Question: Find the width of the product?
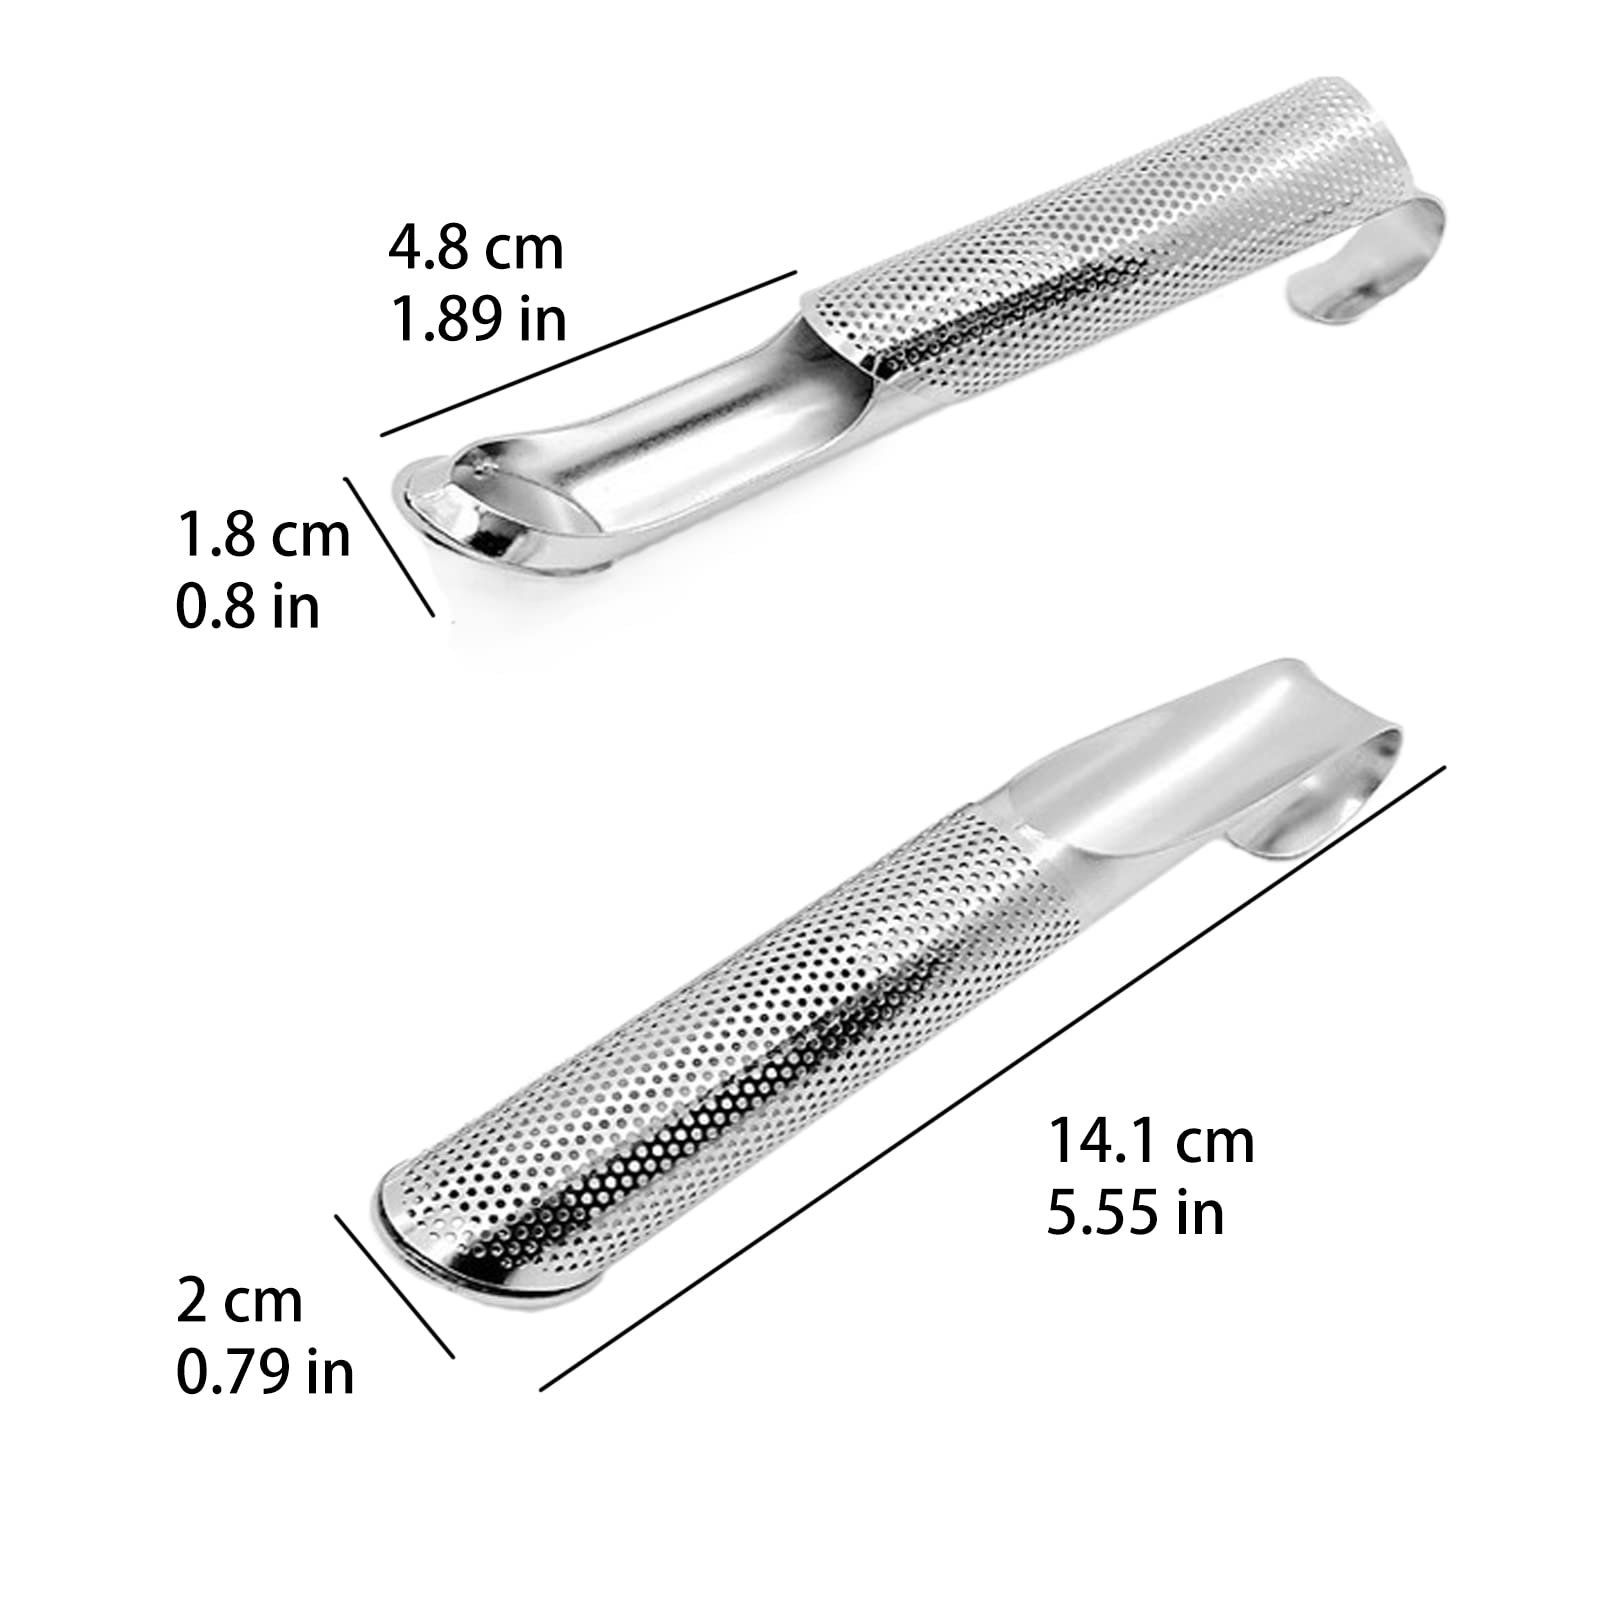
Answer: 2.0 centimetre